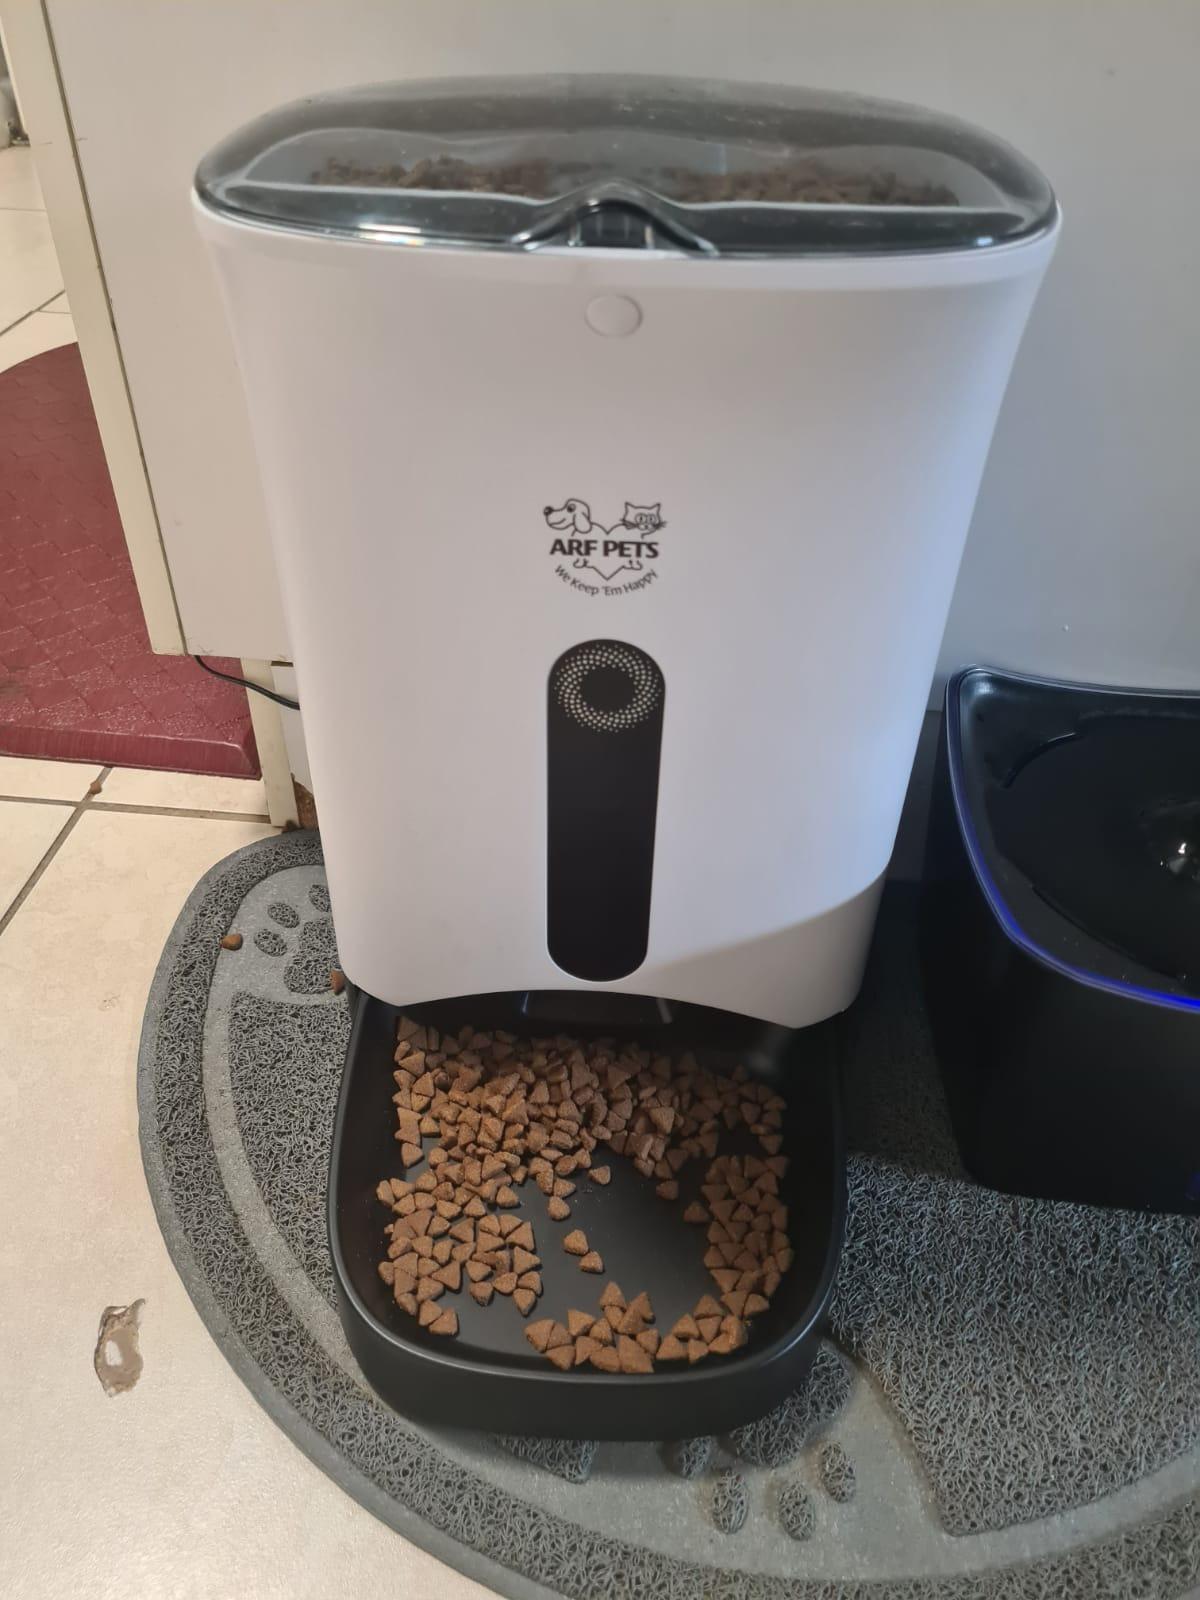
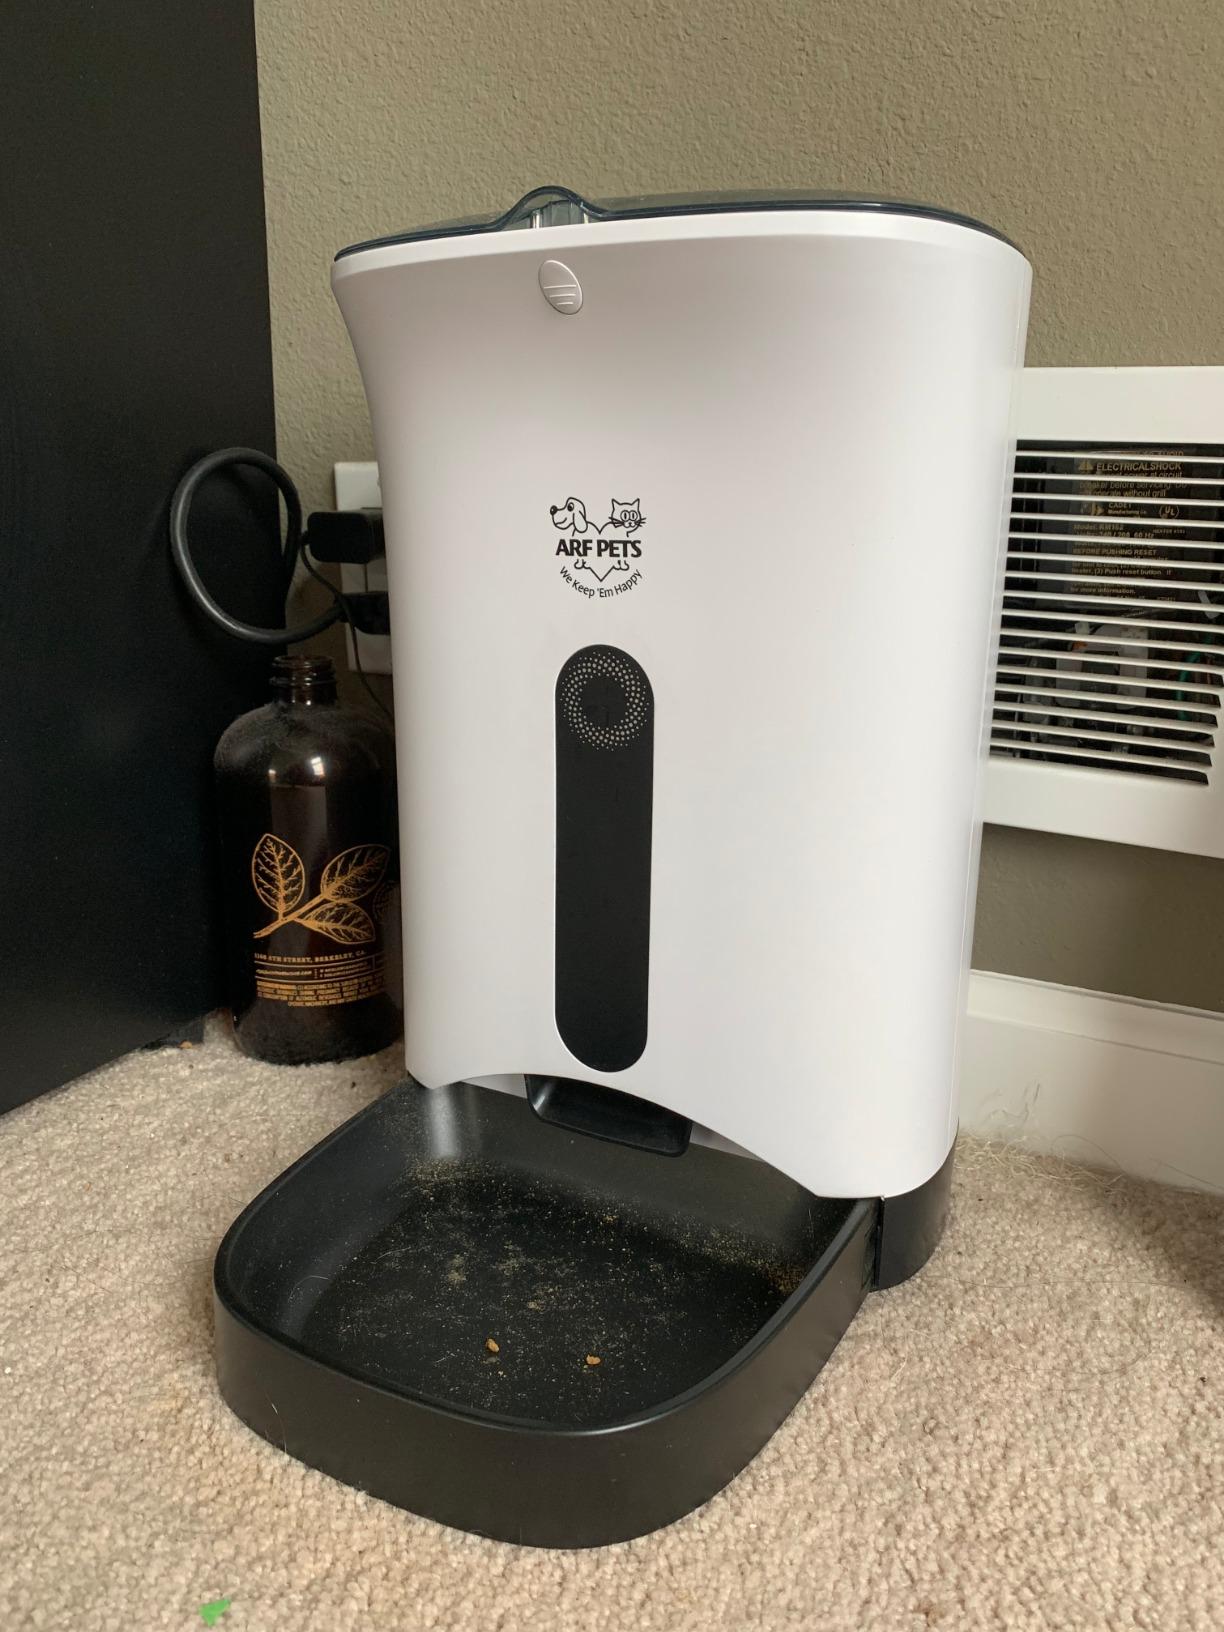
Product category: items_feeder
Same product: yes